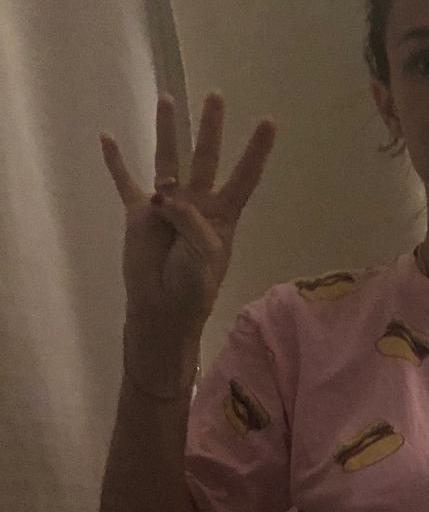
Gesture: four